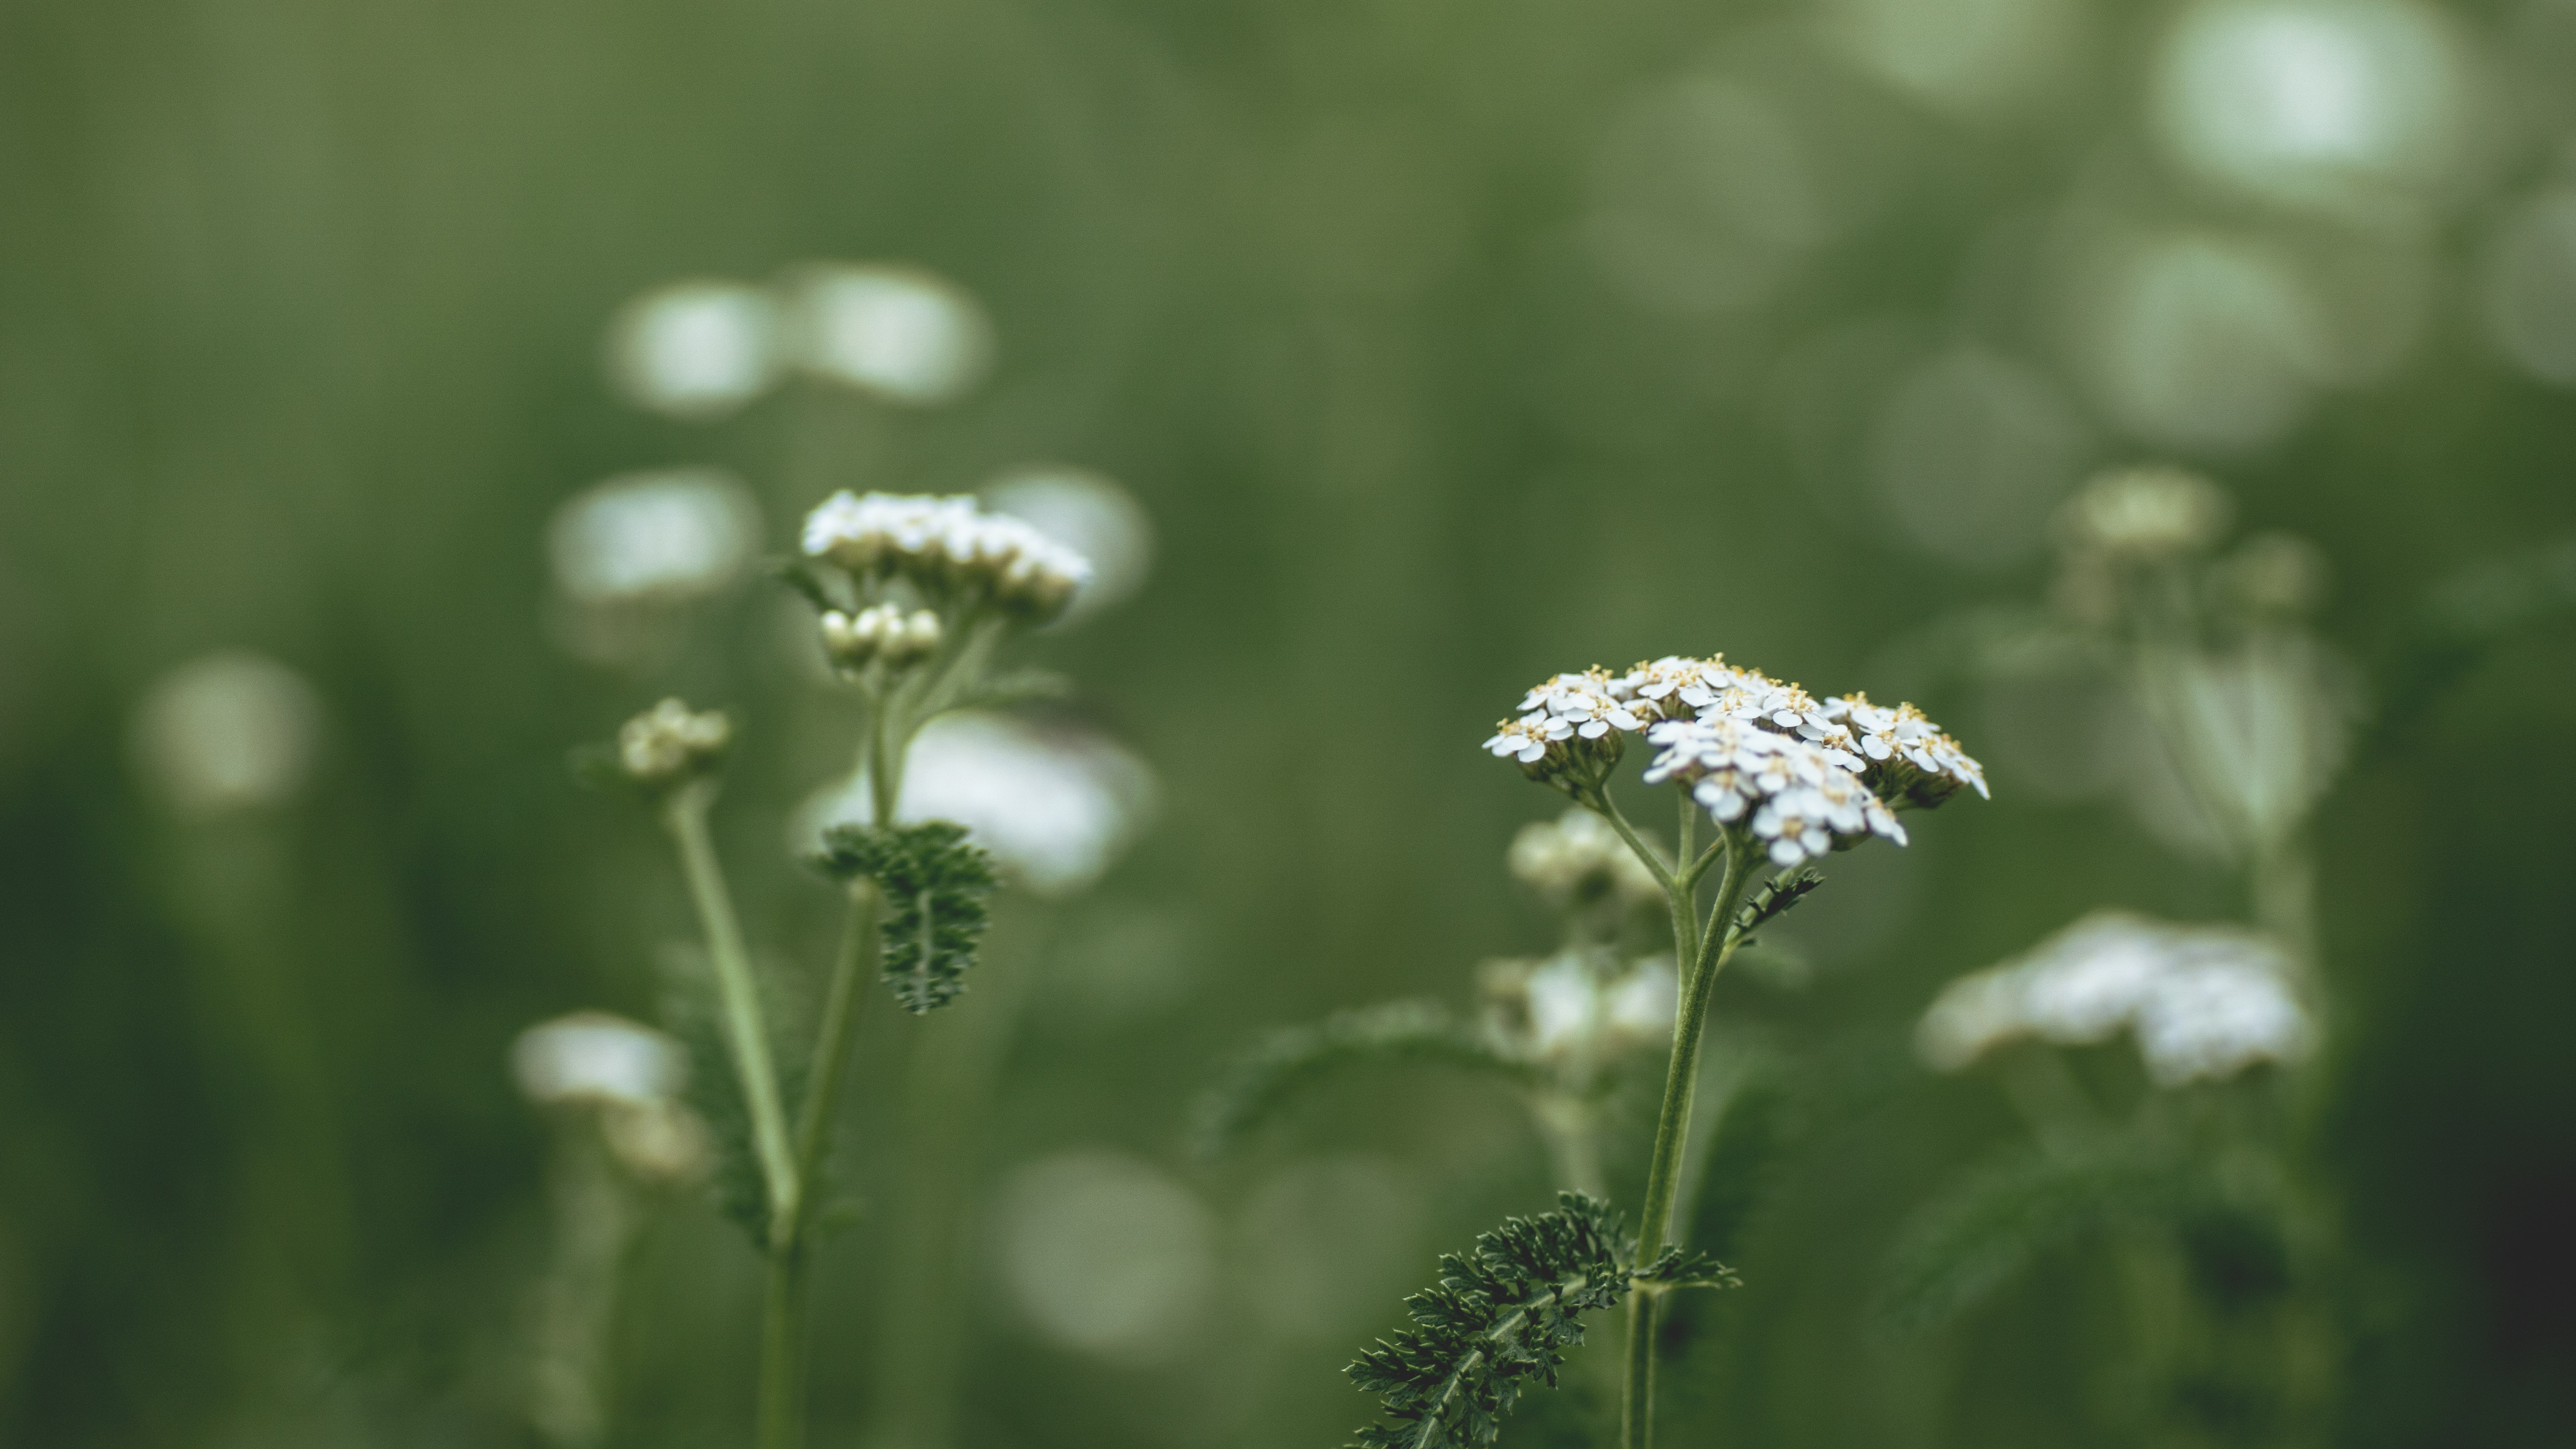
flower, flowering plant, plant, grass, cow parsley, close up, wildflower, Heracleum plant, trachyspermum ammi, parsley family, meadow, photography, perennial plant